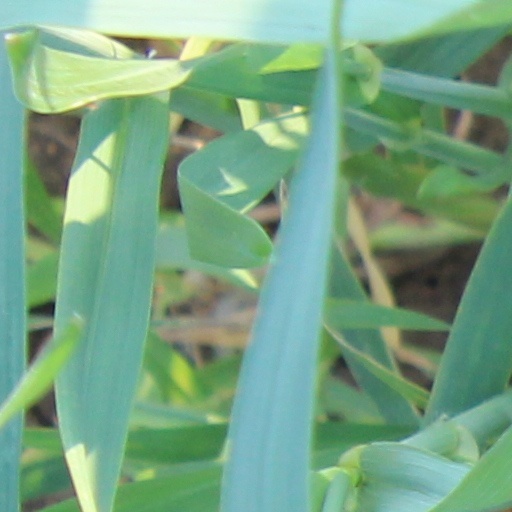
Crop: wheat